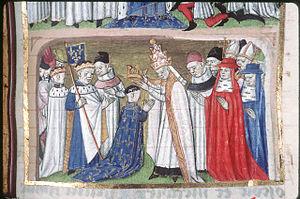
Couronnement de Louis le Pieux. Couronnement d'un ""roi de France""